North American fur trade

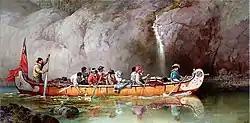
Canoe manned by voyageurs passing a waterfall

The English and French had very different trading hierarchical structures. The Hudson's Bay Company had a technical monopoly of the beaver trade within the drainage basin of Hudson Bay while the Compagnie d'Occident was given a monopoly of the beaver trade farther south. The English organized their trade on strictly hierarchical lines while the French used licenses to lease the use of their posts. This meant that the French incentivized the extension of trade, and French traders did indeed infiltrate much of the Great Lakes region. The French established posts on Lake Winnipeg, Lac des Praires and Lake Nipigon which represented a serious threat to flow of furs to the York Factory. The increasing penetration near English ports meant that the Native Americans had more than one place to sell their goods.